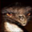
Label: bird